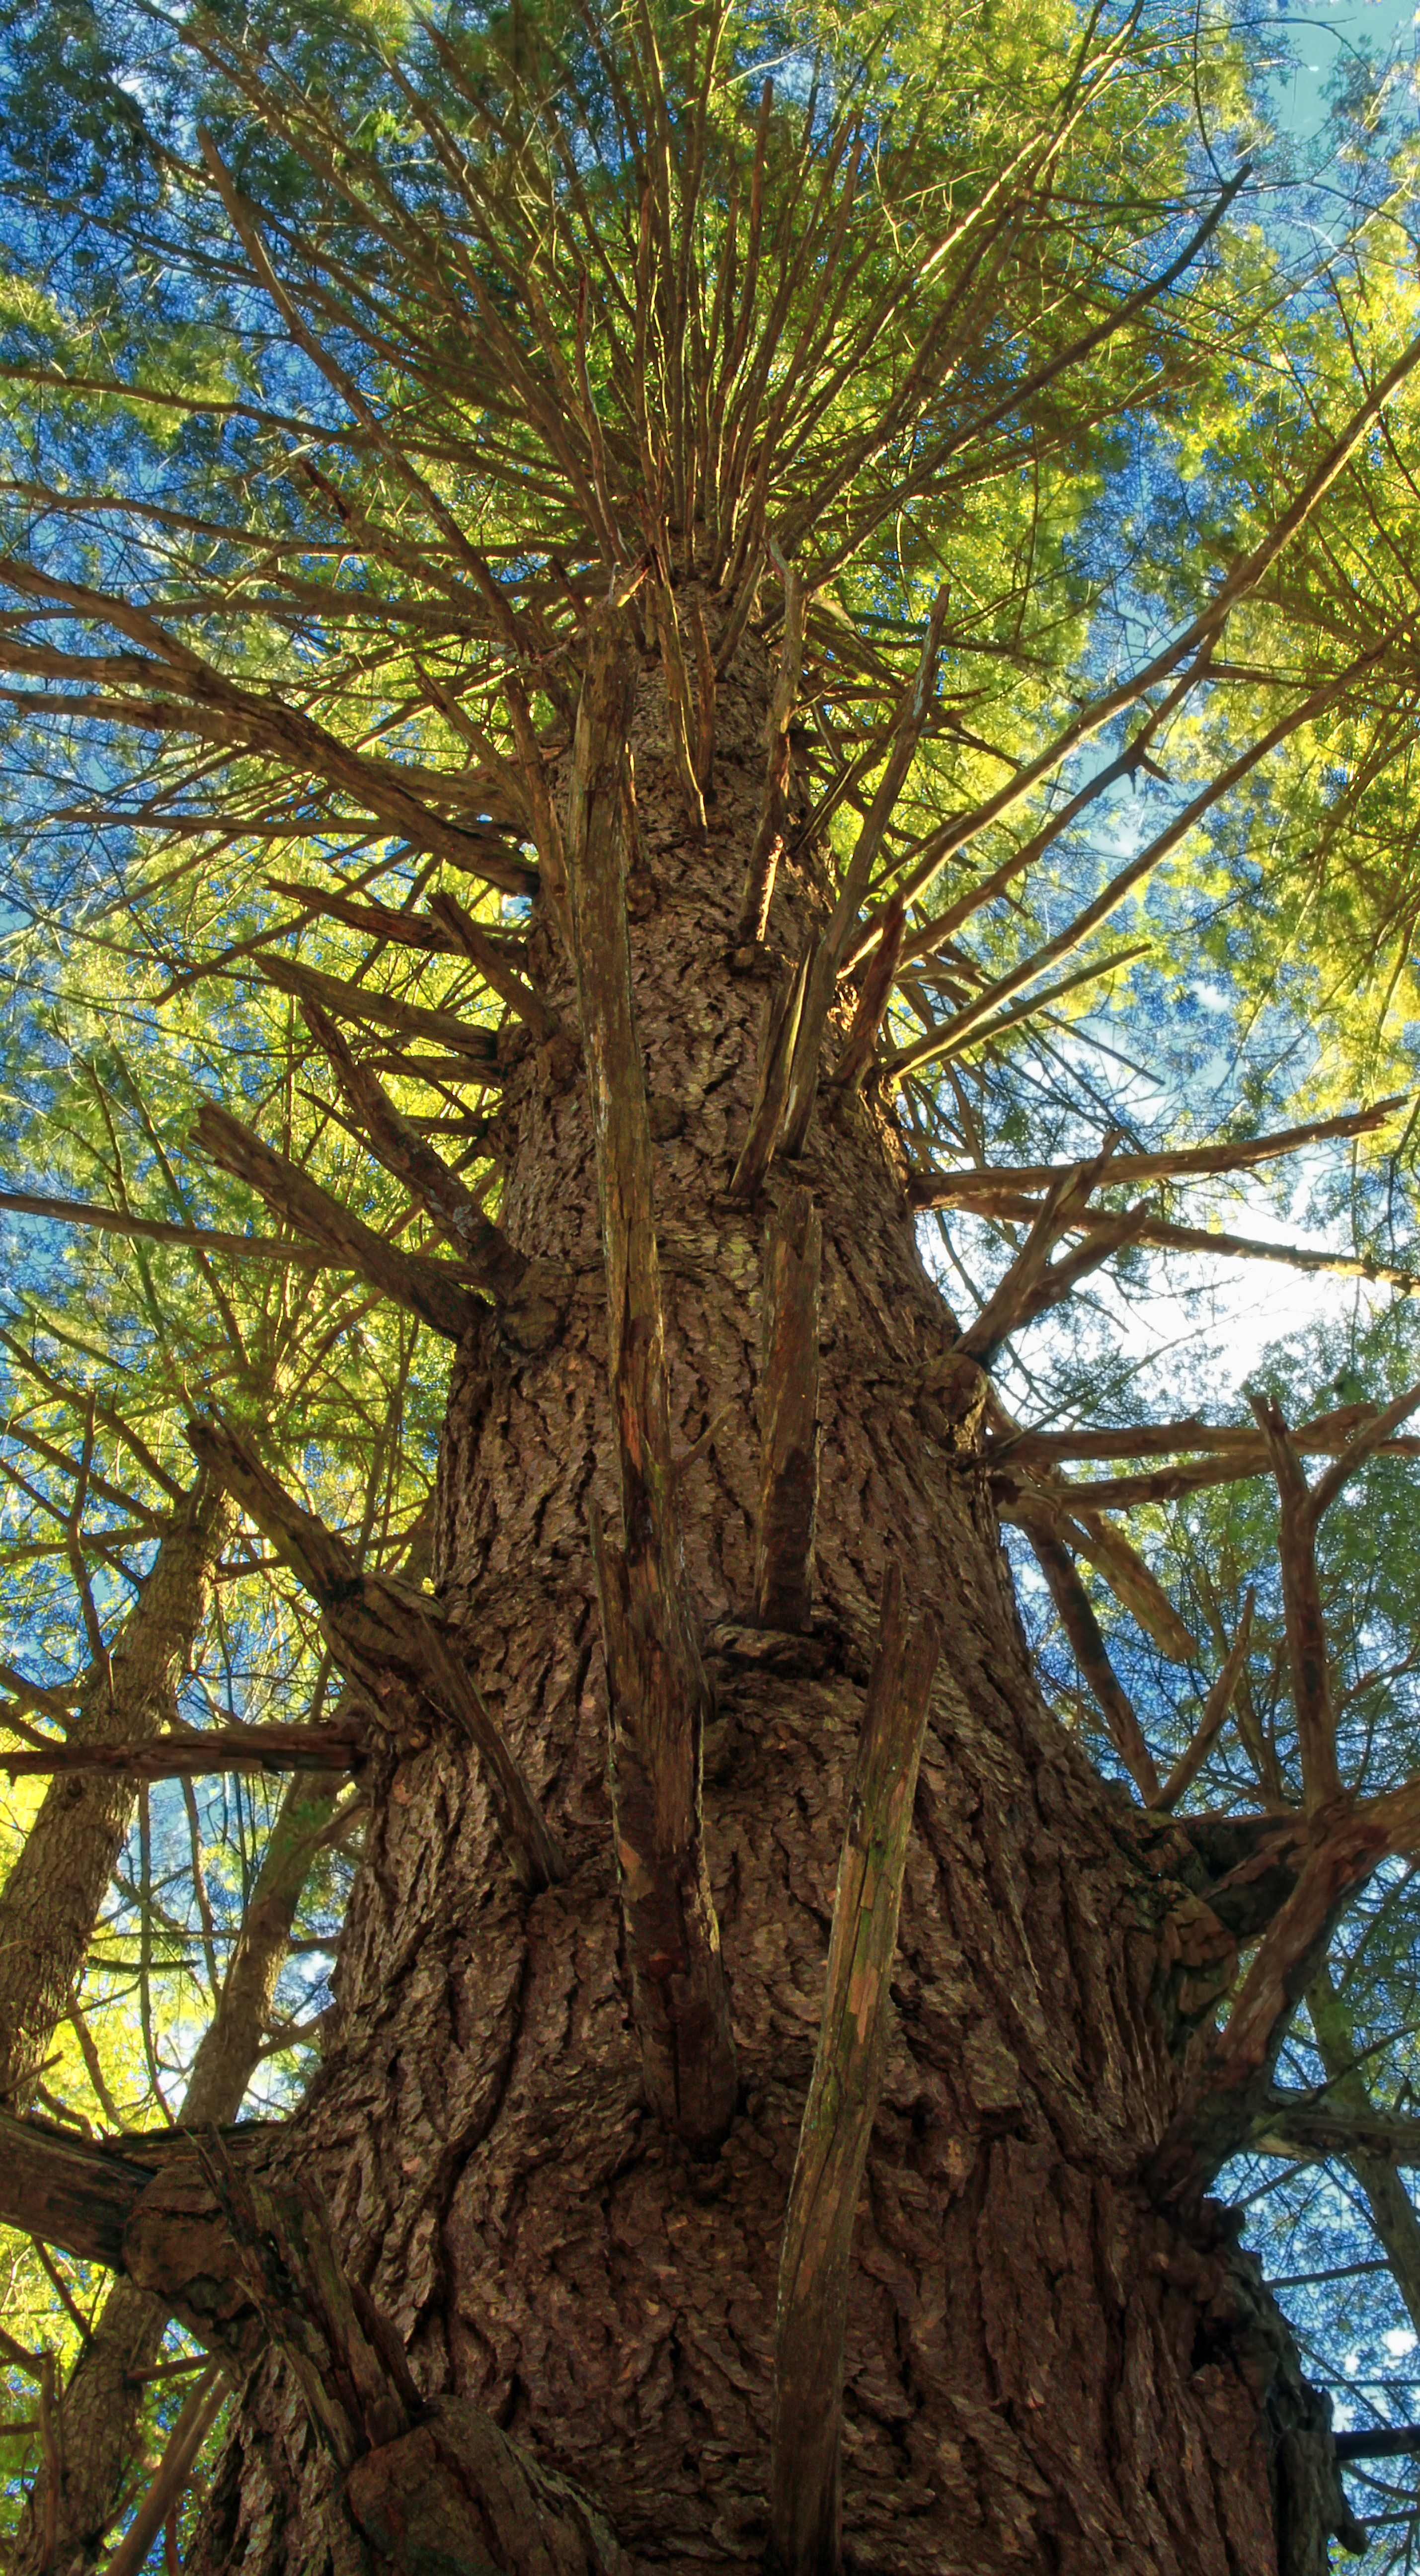
tree, nature, forest, branch, winter, plant, hiking, trunk, canopy, botany, conifer, trees, creativecommons, coniferous, spruce, branches, deciduous, hemlocks, easternhemlocks, tsugacanadensis, pennsylvania, endlessmountains, columbiacounty, sullivancounty, stategamelands13, stategameland13, sgl13, grove, woodland, larch, flowering plant, plant stem, woody plant, land plant